Sky position (RA, Dec in degrees): 238.192, 8.674
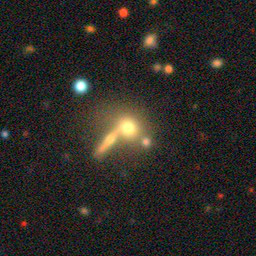
Galaxy morphology: Merging Galaxies